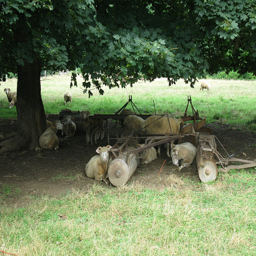
Some sheep are underneath a tree near some farming equipment.
Sheep are sitting around on the grass with farm equiptment.
Several cattle resting under a tree in the field.
Sheep laying beneath a tree around farm equipment.
Animals laying in the shade near some farming equipment.